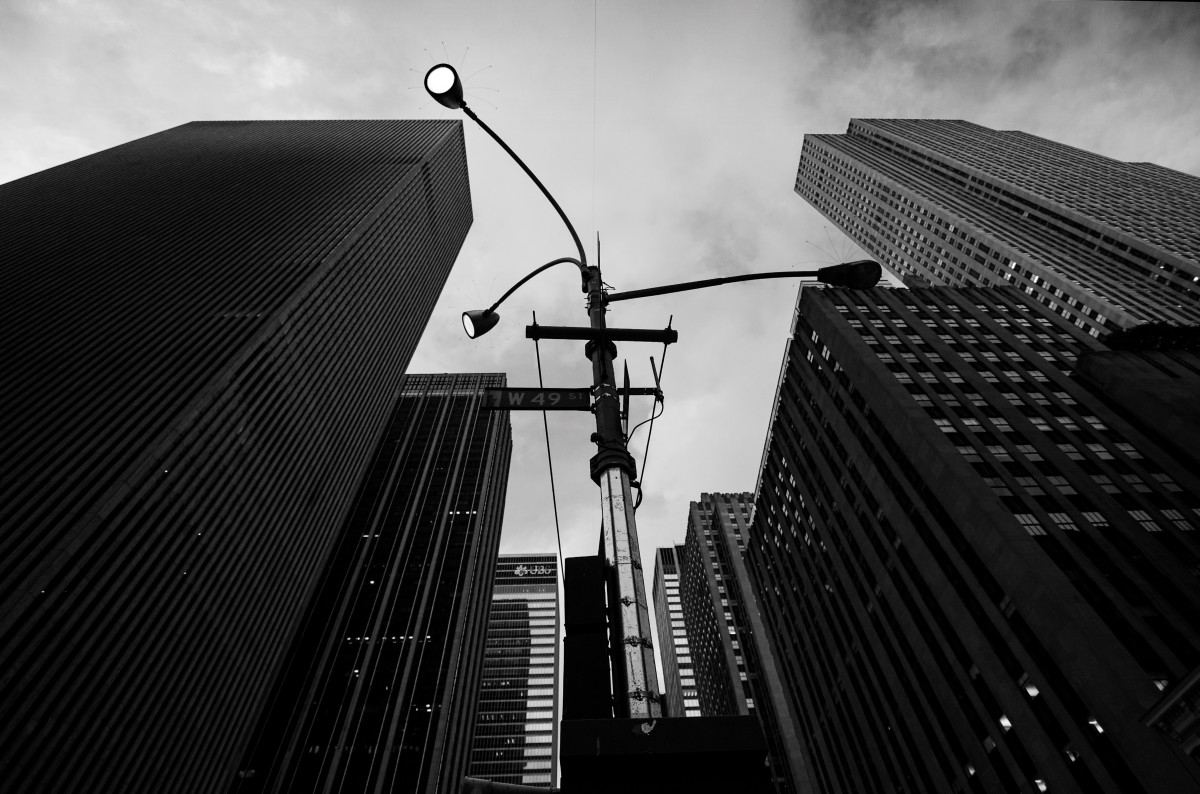
Tags: architecture, skyline, skyscraper, cityscape, downtown, line, corporate, darkness, street light, lamp post, tower block, symmetry, shape, metropolis